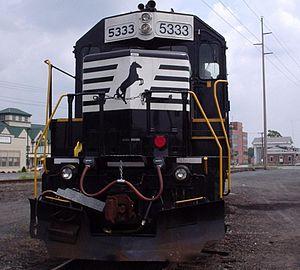
Norfolk Southern Railway est l'une des compagnies de chemin de fer de classe 1 en Amérique du Nord.